The Day After Valentine's

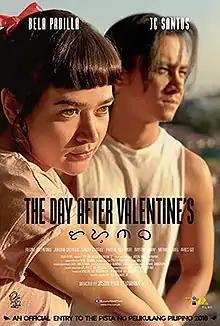
Theatrical release poster

The Day After Valentine's is a 2018 Philippine romantic film written and directed by Jason Paul Laxamana starring Bela Padilla and JC Santos. The film was released by Viva Films on 15 August 2018 as one of the official entries of the Pista ng Pelikulang Pilipino.